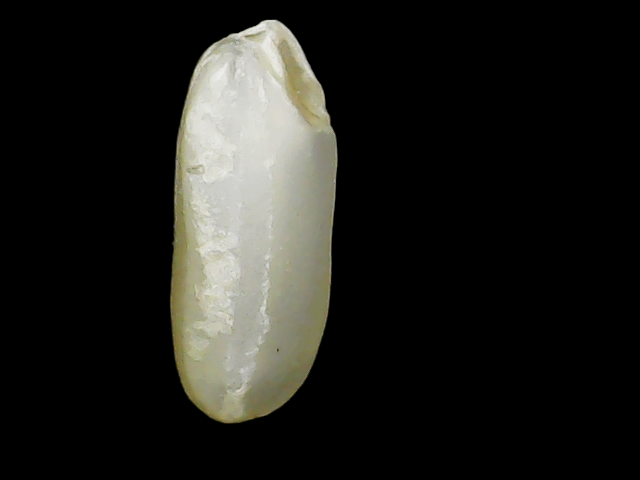
Rice variety: Binadhan23